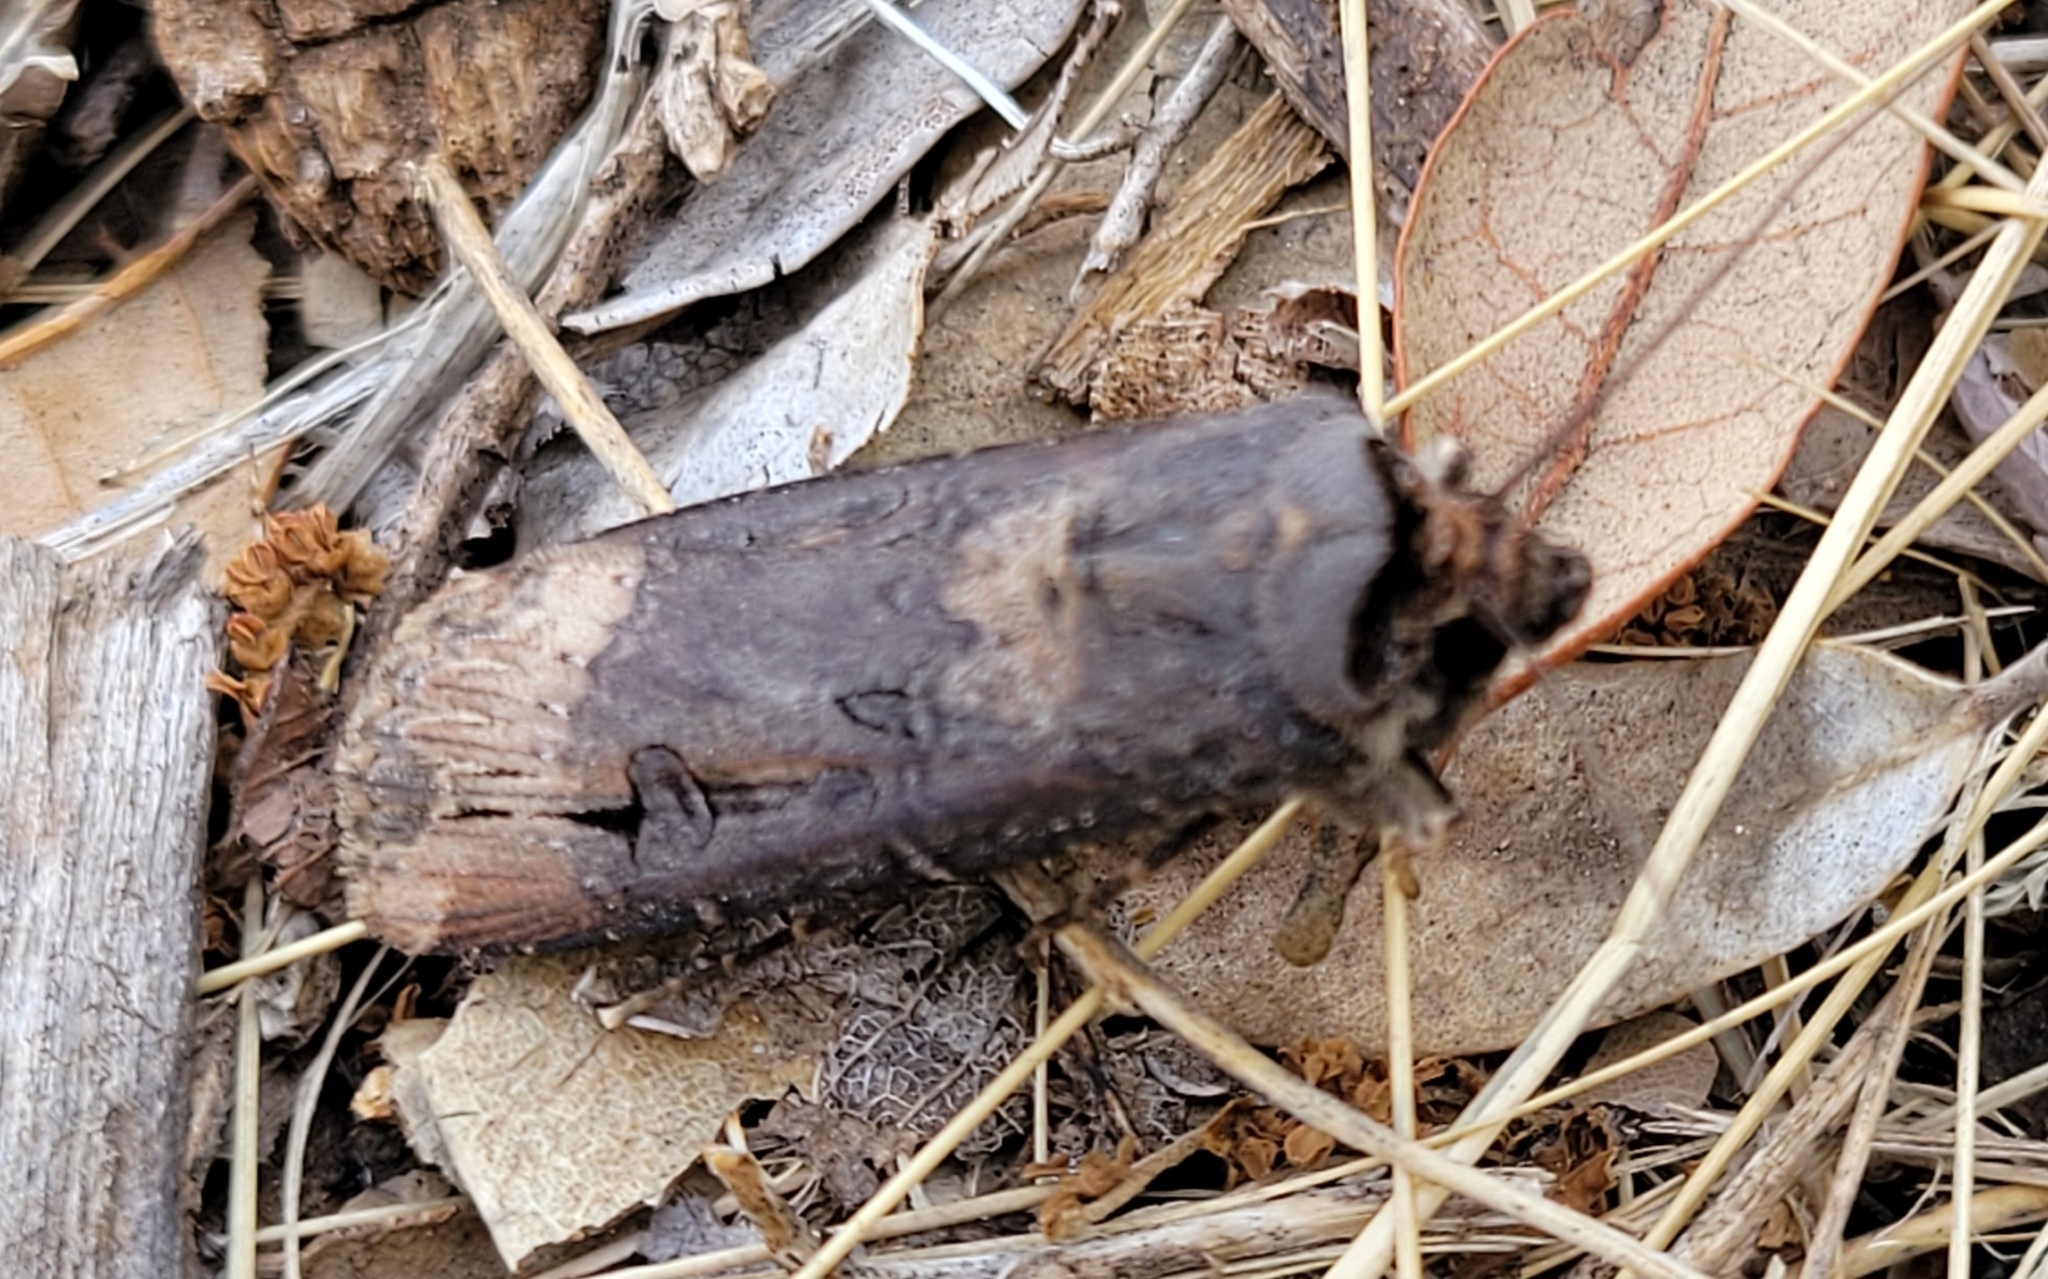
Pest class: cutworms